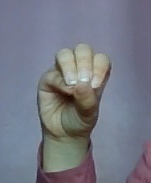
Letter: ha